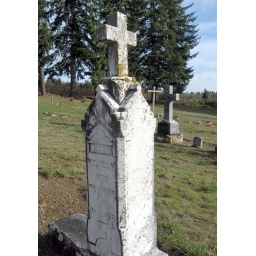
(7232adamwilhelm3crossesinpic111107) Three crosses in picture, one medium stone one, one large stone one and one wooden one. Front headstone is for Adam Wilhelm.